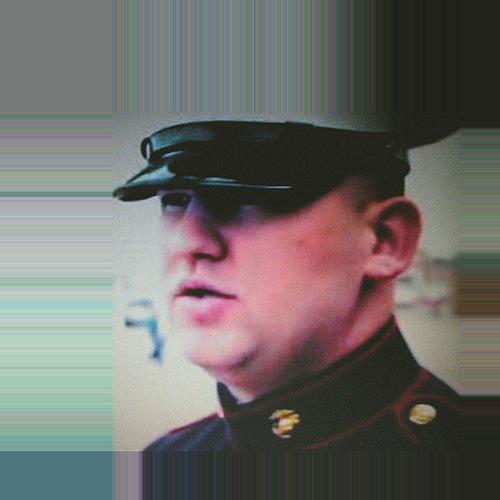
Age: 27